Question: Who is holding the umbrella?
Tambaya: Waye yake kike da lema?
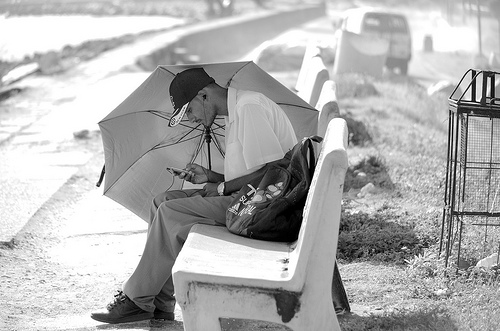
Answer: A man.
Amsa: Mutumin.